Kitzmeyer Furniture Factory

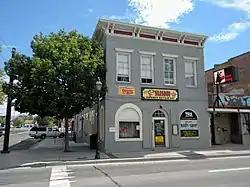

The Kitzmeyer Furniture Factory, at 319 N. Carson St. in Carson City, Nevada, is a historic building built in 1873. It is the oldest surviving Italianate-style commercial buildings in the commercial core area of Carson City.